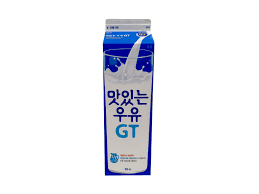
Label: paper